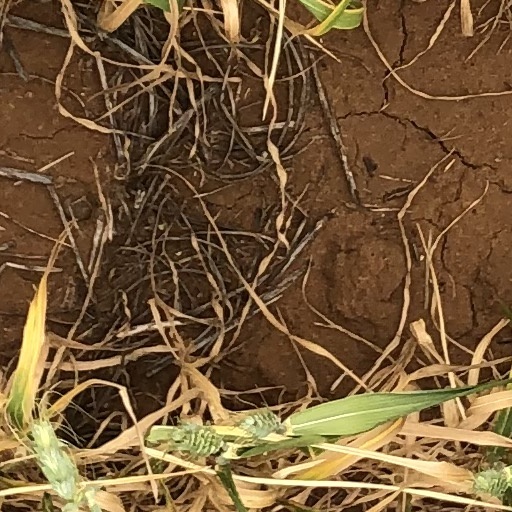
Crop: wheat